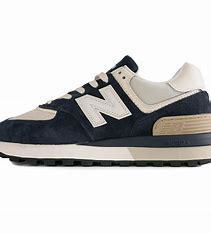
Brand: New
Model: Balance New Balance 574 Marathon